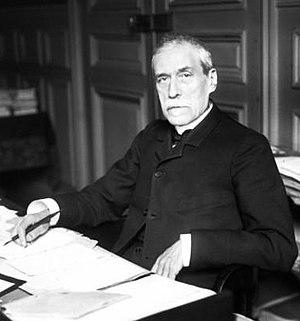
Joseph Malègue est un écrivain français, né à La Tour-d'Auvergne le 8 décembre 1876 et mort à Nantes le 30 décembre 1940.
Augustin ou Le Maître est là est un roman-fleuve français de Joseph Malègue publié en 1933. Il raconte la vie d'Augustin Méridier, né à la fin des années 1880. Au cours de sa brève existence, cet esprit supérieur rencontre toutes les formes d'amour, complexes et extrêmes, et leurs chagrins.